Robinson R44

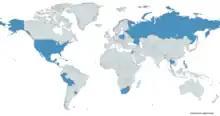
Map with Robinson R44 government operators in blue

The R44 is a single-engined helicopter with a semi-rigid two-bladed main rotor, a two-bladed tail rotor and a skid landing gear. It has an enclosed cabin with two rows of side-by-side seating for a pilot and three passengers. Tail rotor direction of rotation on the R44 is reversed compared to the R22 for improved yaw control authority. On the R44 the advancing blade is on the bottom.